Prie GS

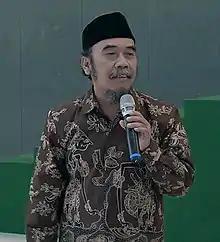
Portrait of Prie GS

Prie GS (3 February 1965 – 12 February 2021) was an Indonesian journalist, cartoonist, writer, and radio and television show host.